Abteilungsleiter (NSDAP)

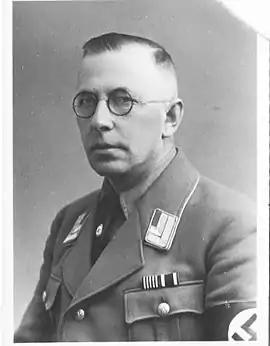
Paul Fritz Wiemann in uniform as an "Abteilungsleiter"

Abteilungsleiter ("section leader"), German for department head, was also a mid-level administrative political position of the Nazi Party, often held by staff political officers attached to various "Gaue" throughout Germany. The position of Abteilungsleiter was not an actual Nazi Party political rank, but a title held by a Party member in addition to their formal rank. The position was first created in 1933, after the Nazis had secured power in Germany.